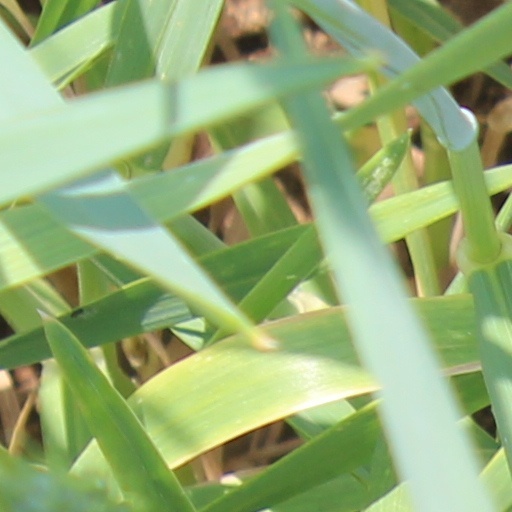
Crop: wheat